Hans-Peter Mayer

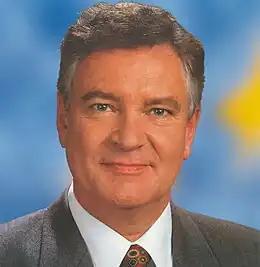
Hans Peter Mayer in 1999

Hans-Peter Mayer (born 5 May 1944, in Riedlingen) is a German politician who served as a Member of the European Parliament for Lower Saxony from 1999 until 2014. He is a member of the conservative Christian Democratic Union, part of the European People's Party.